Lewis and Clark National Wildlife Refuge

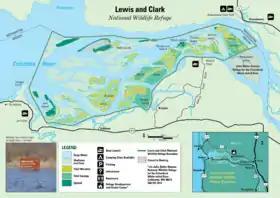
Refuge map

Lewis and Clark National Wildlife Refuge, near the mouth of the Columbia River, provides wintering and resting areas for an estimated 1,000 tundra swans, 5,000 geese, and 30,000 ducks. Other species include shorebirds and bald eagles.